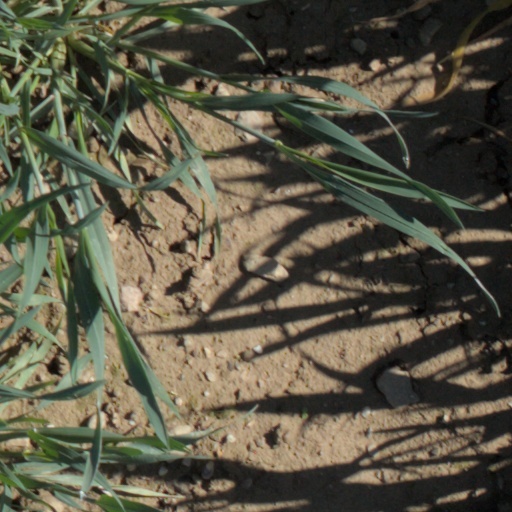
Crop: wheat